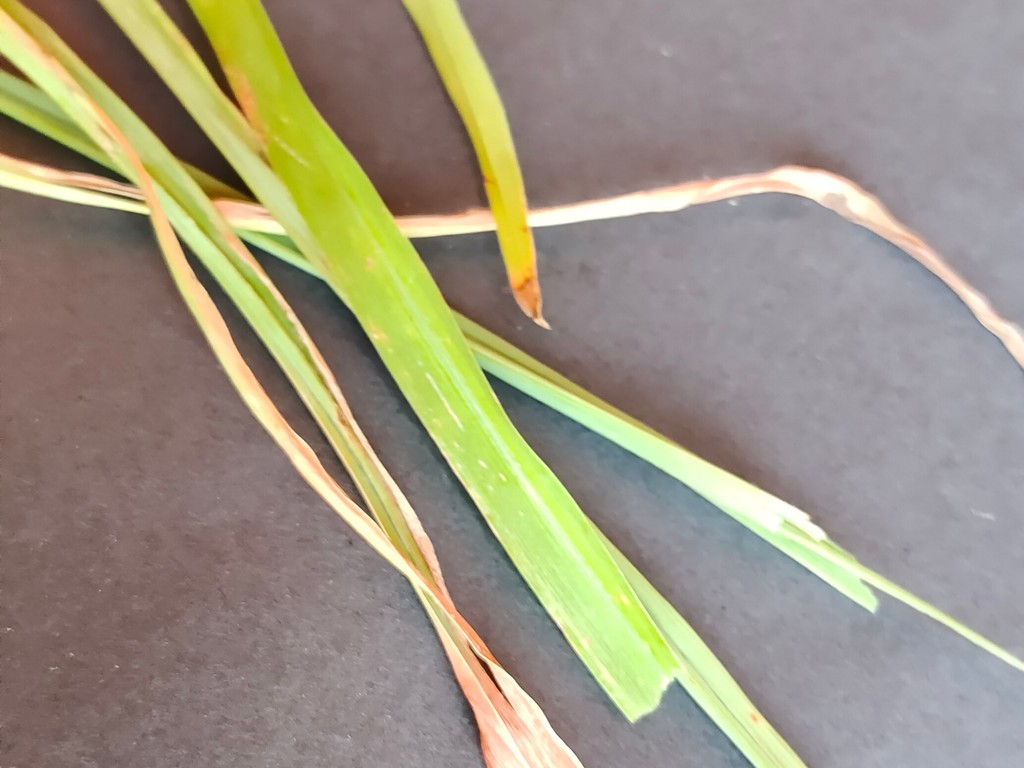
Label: Unhealthy